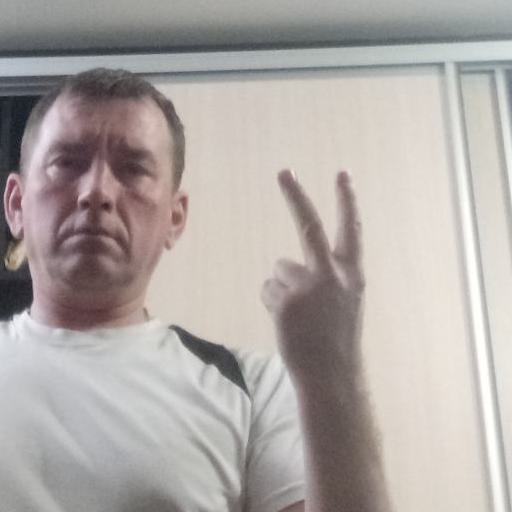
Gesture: peace_inverted